122 Squadron SAAF

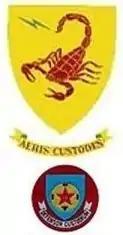
122 Squadron, part of 250 ADAG

122 Squadron SAAF was a South African Air Force squadron formed in 1970 to operate the South African/French Cactus surface-to-air missile systems in an air defence role. The unit was disbanded when the Cactus system was retired from service in the late 1980s.